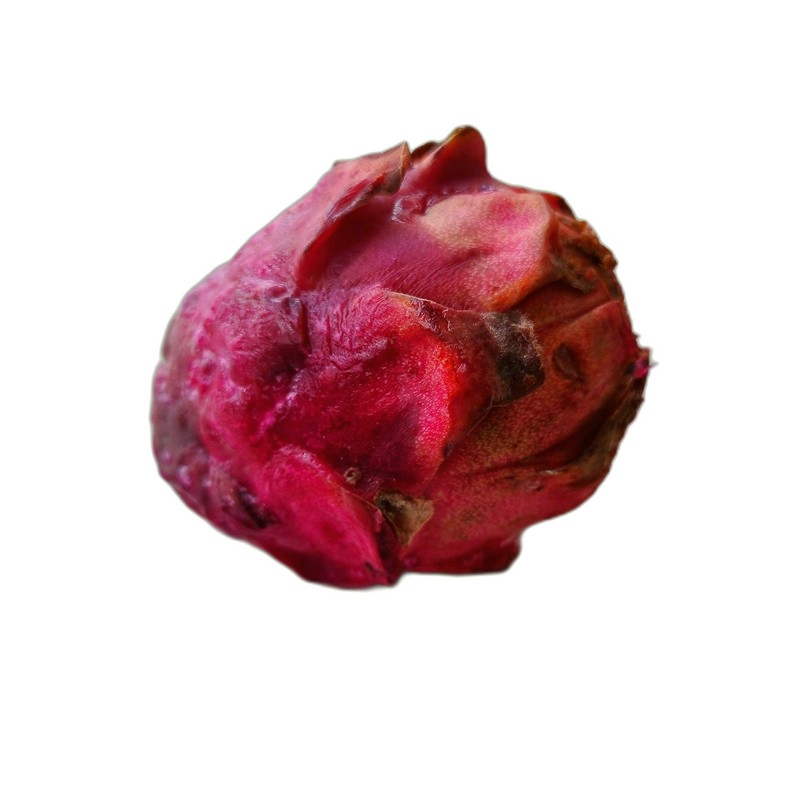
Label: Defect Dragon Fruit